History of African Americans in Philadelphia

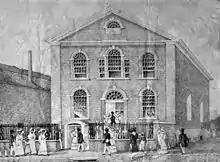
An 1829 image of the African Episcopal Church of St. Thomas

In 1925, the artist and printmaker Dox Thrash moved to Philadelphia, where he would spend most of his career. Black Opals, an African American literary magazine associated with the Harlem Renaissance was published in Philadelphia between spring 1927 and July 1928. Co-edited by Arthur Huff Fauset and Nellie Rathbone Bright, the magazine's contributors included Mae Virginia Cowdery, Jessie Redmon Fauset, Marita Bonner, and Gwendolyn B. Bennett. Allan Randall Freelon was the magazine's artistic director. Also in the 1920s, John T Gibson became the wealthiest Black entrepreneur in Philadelphia because of his ownership of the popular Standard and Dunbar theaters and his management of diverse musical and vaudeville acts.